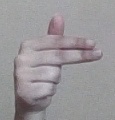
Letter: ghain